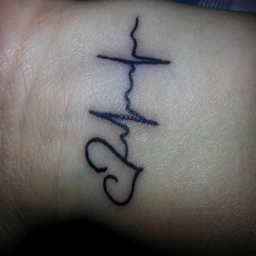
if i 'd ever get a tattoo ?